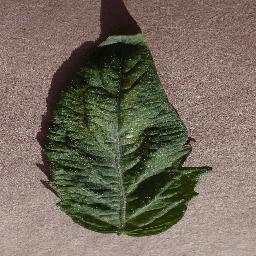
Label: Tomato___Spider_mites Two-spotted_spider_mite